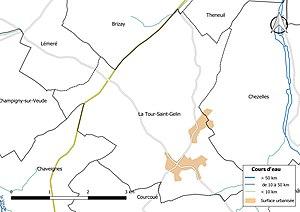
Carte du réseau hydrographique de la commune de fr:La Tour-Saint-Gelin (France).
La Tour-Saint-Gelin est une commune française du département d'Indre-et-Loire, en région Centre-Val de Loire.